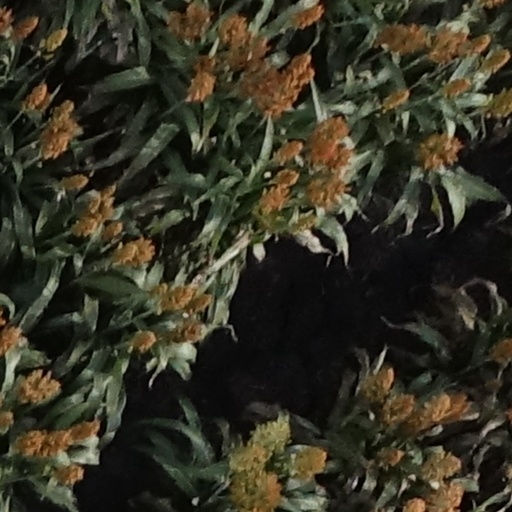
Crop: sorghum